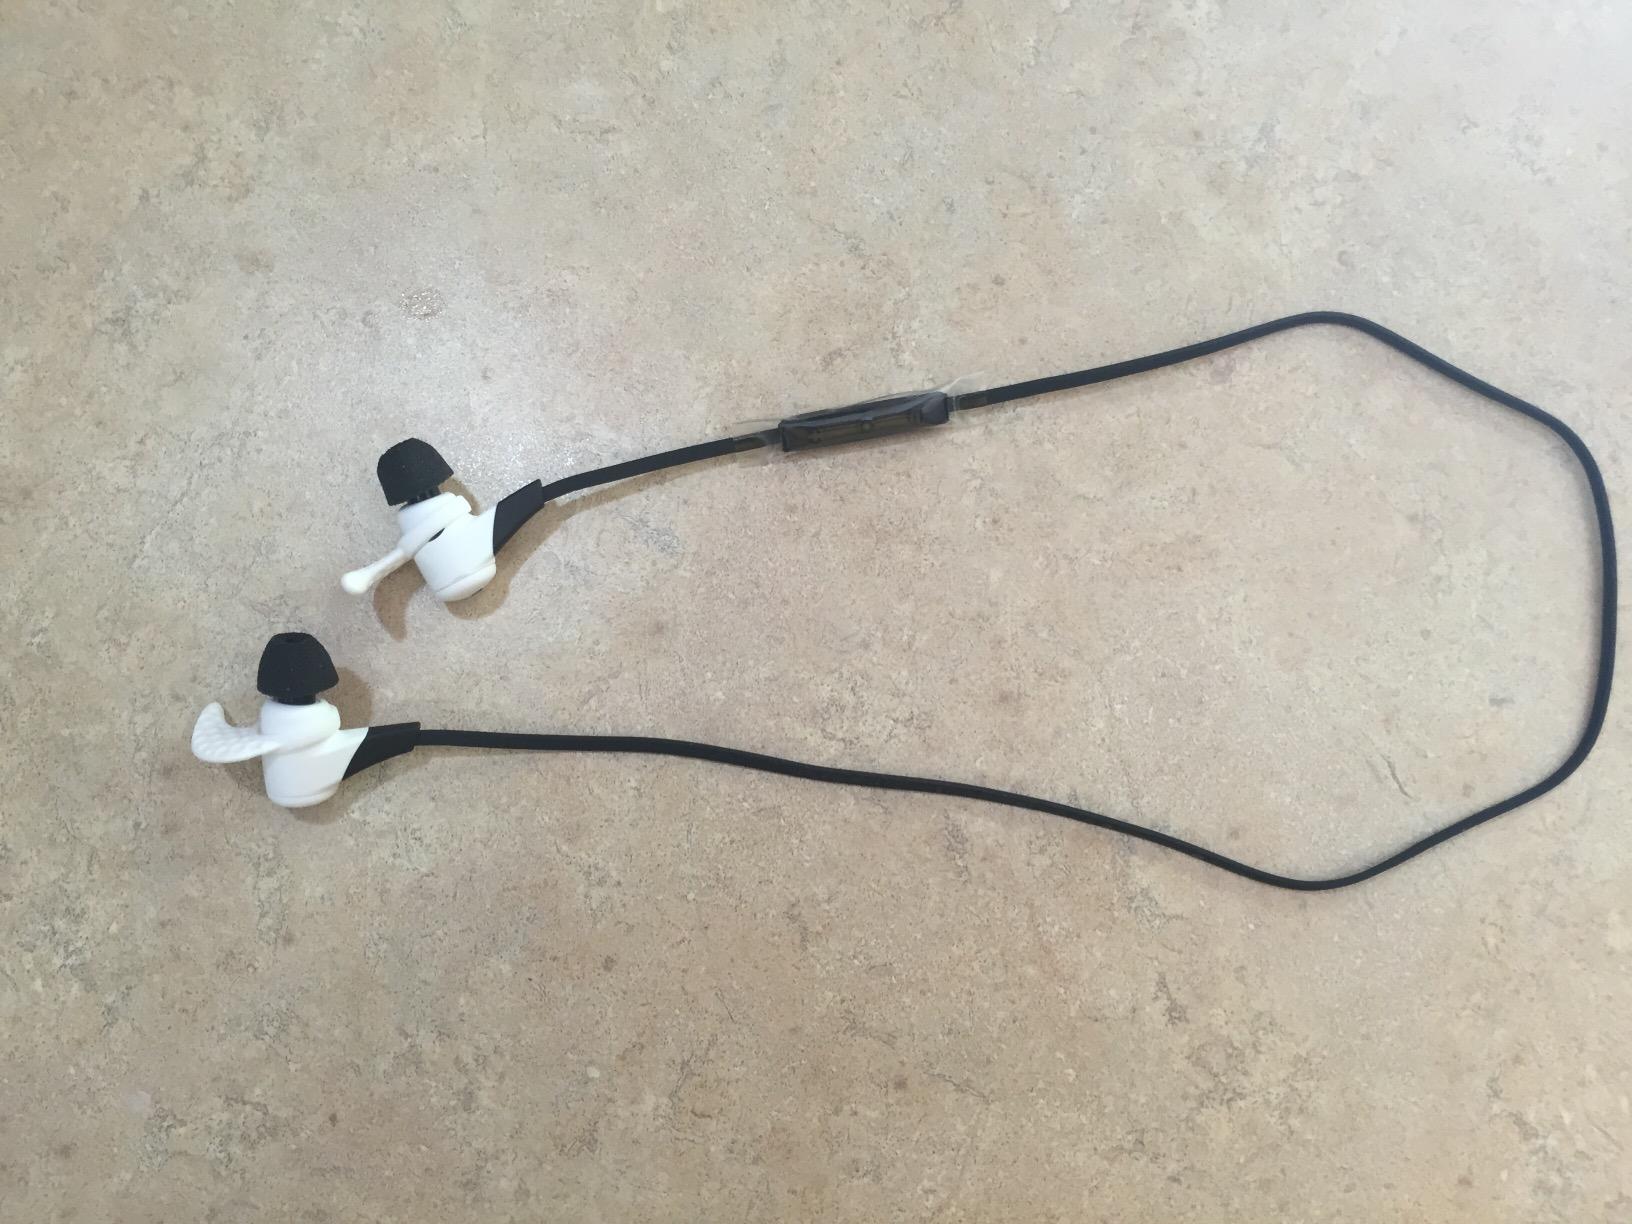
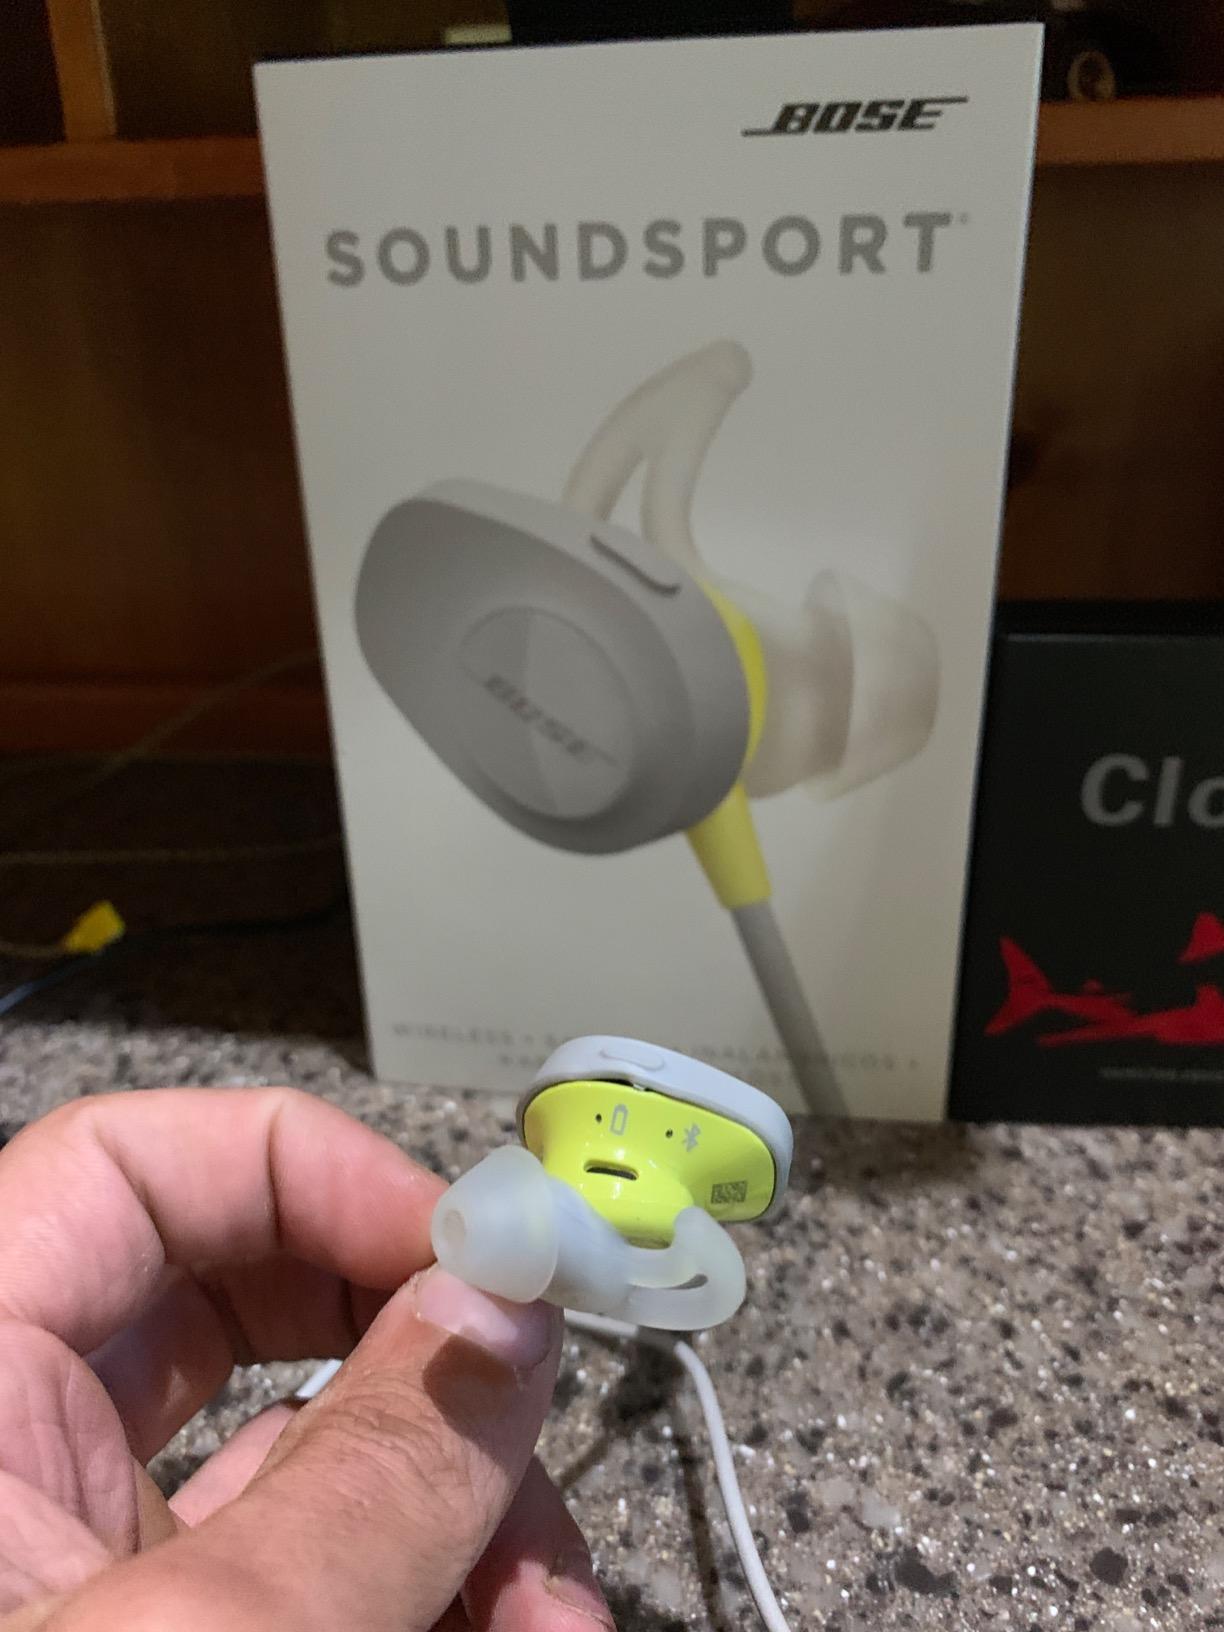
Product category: headphones
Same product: no